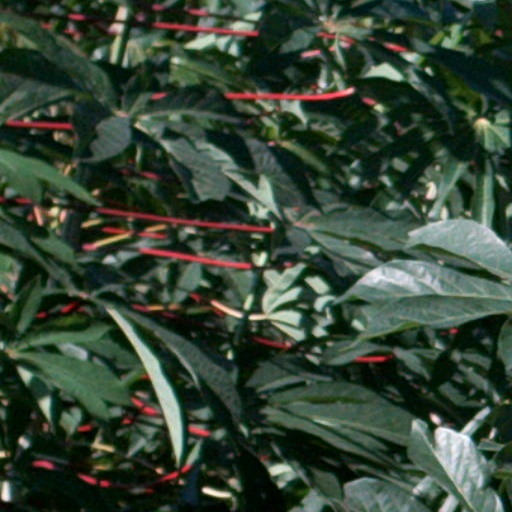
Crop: cassava